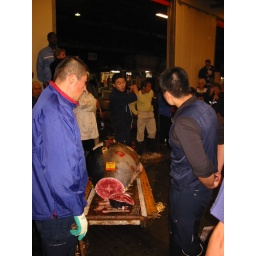
Tsukiji fish market in Tokyo